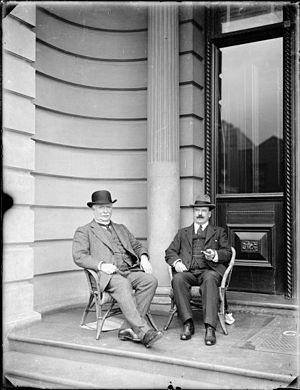
William Ferguson Massey, né le 26 mars 1856 à Limavady dans le nord de l'Irlande britannique et mort le 10 mai 1925 à Wellington, est un homme d'État néo-zélandais. Parfois surnommé « Bill le fermier », il est Premier ministre du 10 juillet 1912 jusqu'à sa mort, ayant ainsi le second plus long mandat à la tête du pays. Fondateur du Parti de la réforme, défenseur des intérêts du monde rural, « ardent impérialiste » attaché à la place de la Nouvelle-Zélande dans l'Empire britannique, il conserve l'essentiel des politiques sociales progressistes mises en place par ses prédécesseurs libéraux, mais marque les esprits en brisant violemment la Grande Grève générale de 1913. À la tête du pays durant la Première Guerre mondiale, il accepte de former un gouvernement de coalition nationale avec les Libéraux, de 1915 à 1919.